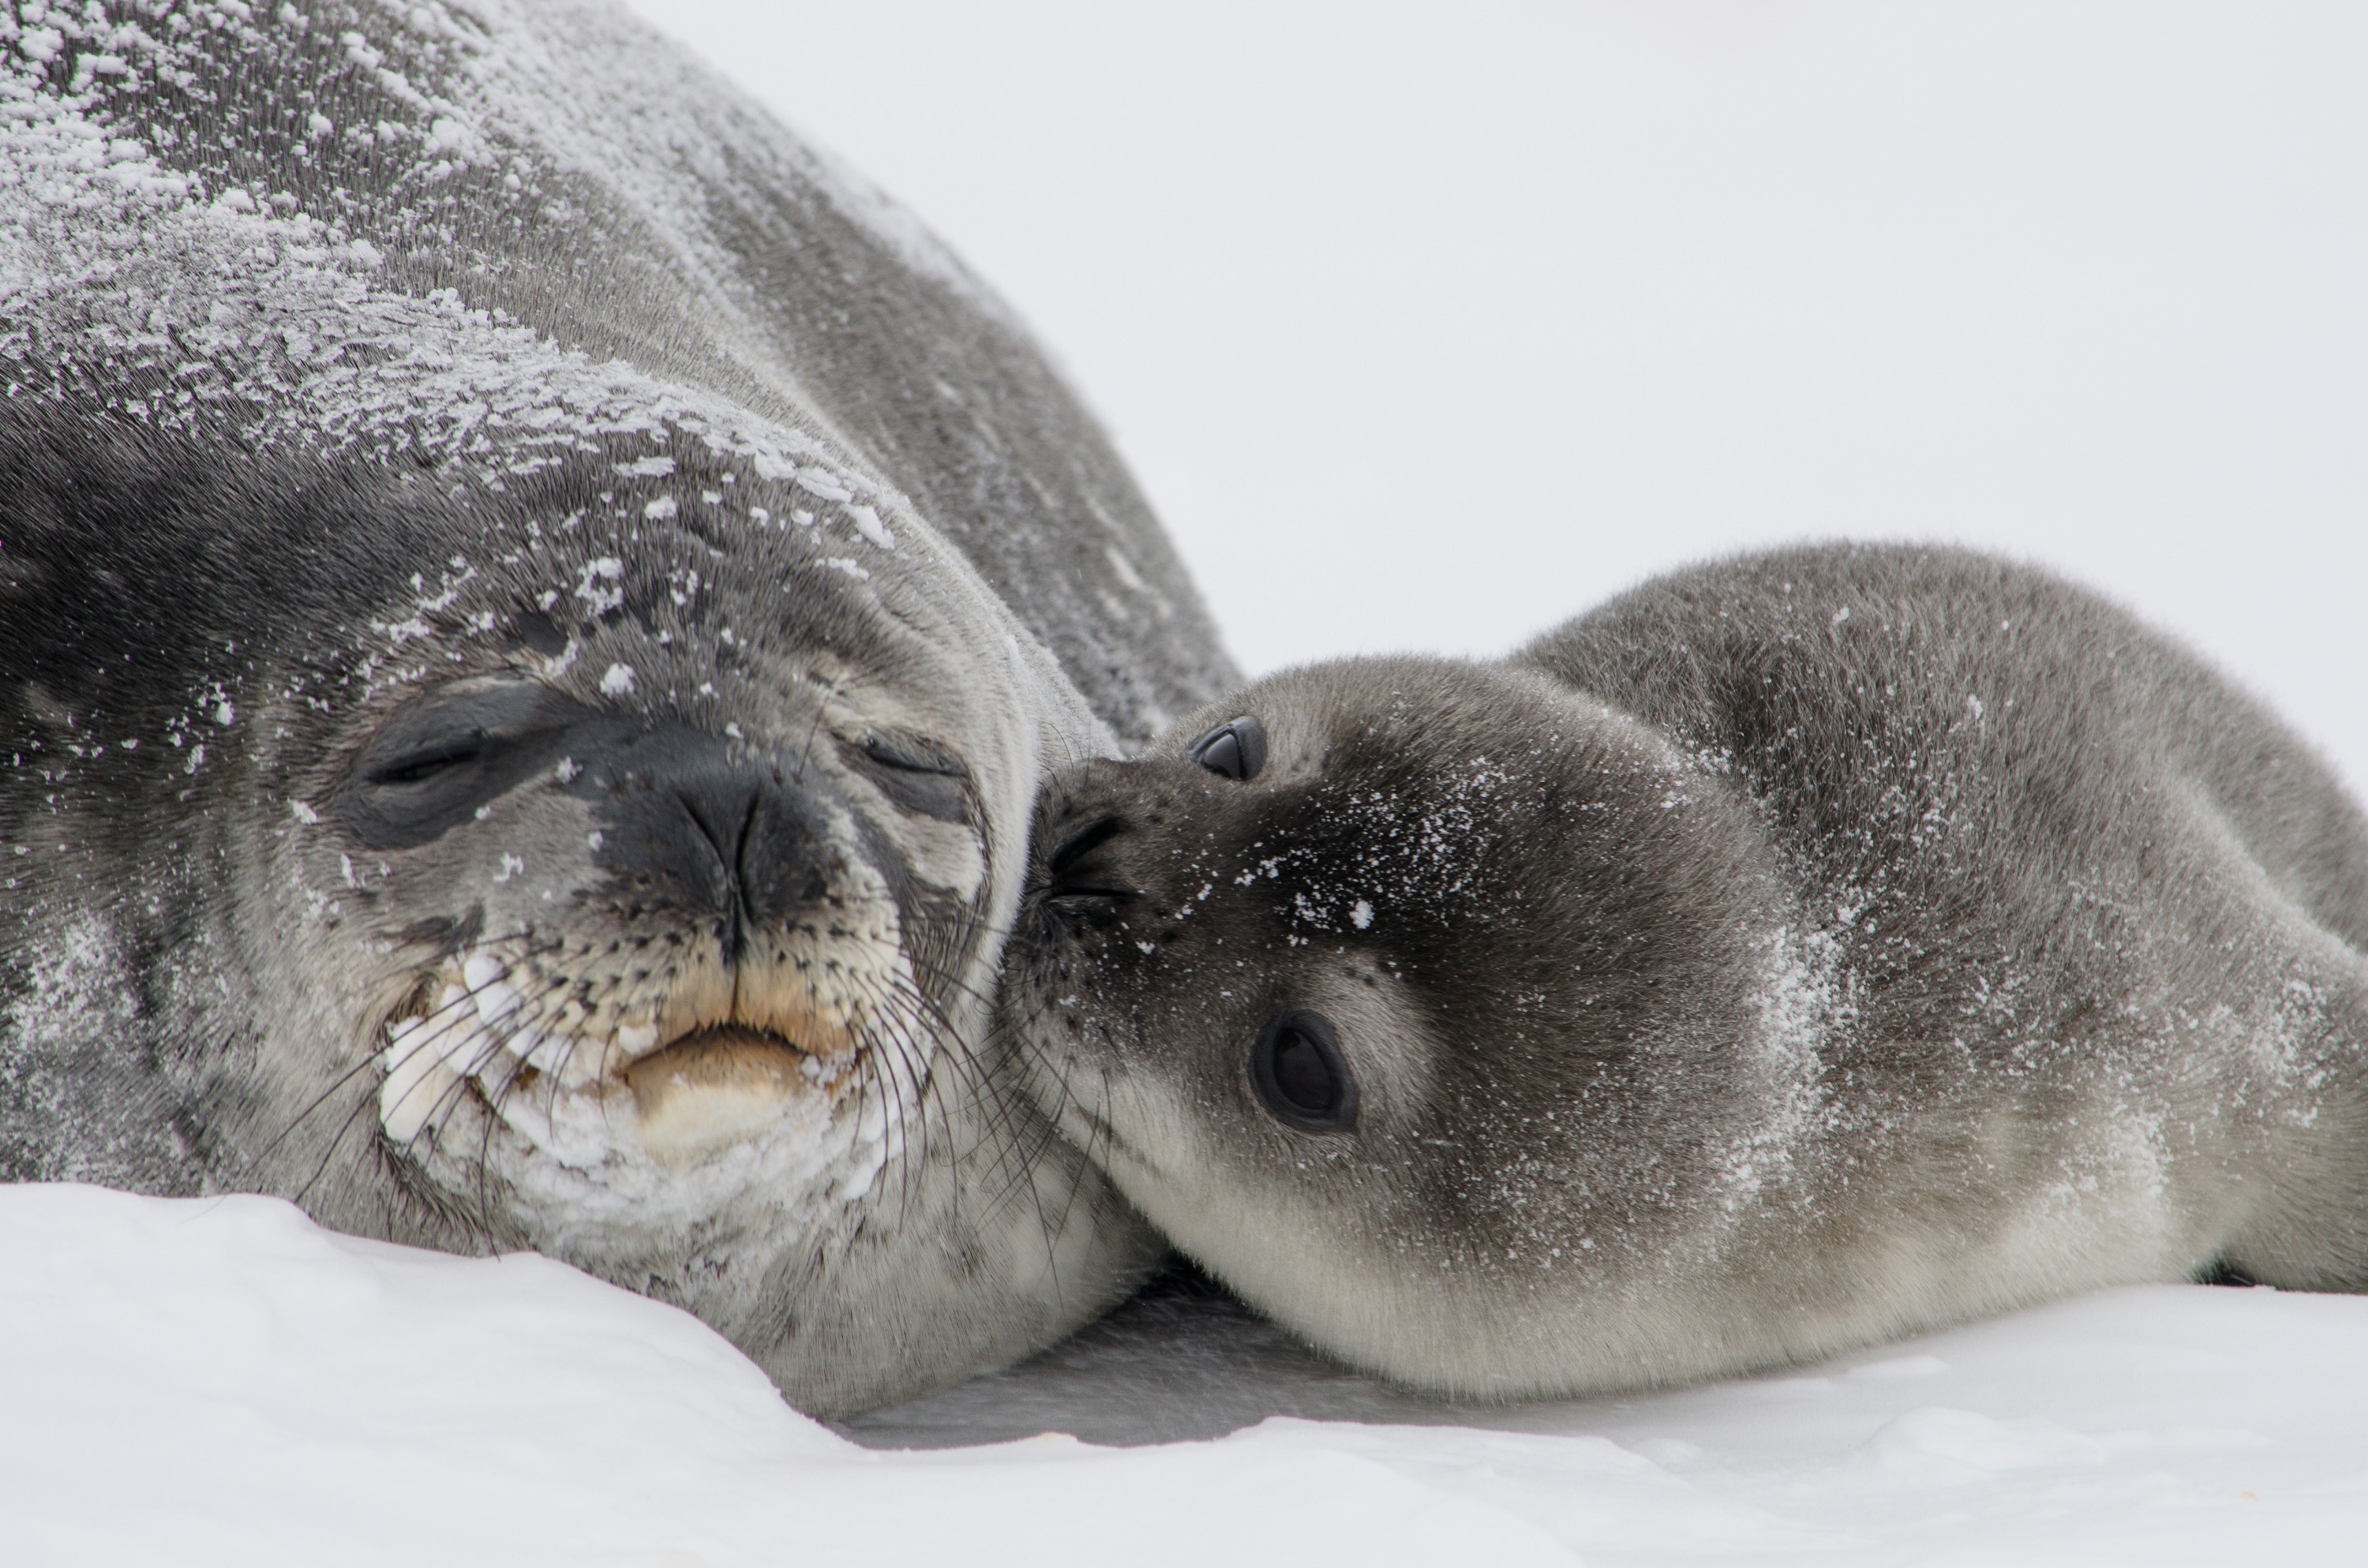
nature, female, wildlife, portrait, young, mammal, baby, fauna, mom, close up, nose, mother, newborn, marine, seals, vertebrate, resting, pup, harbor seal, kisses, marine mammal